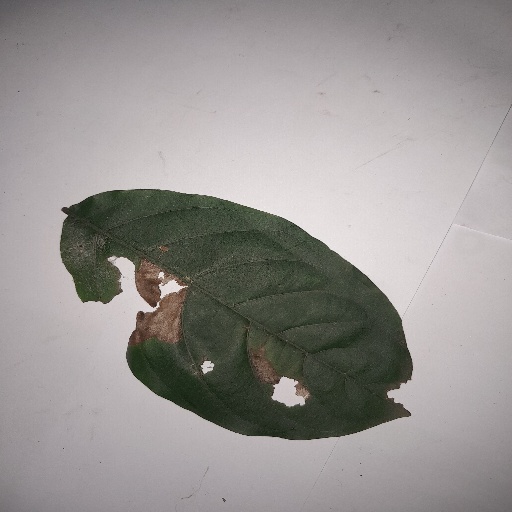
Species: HariTaki
Leaf condition: Bacterial Spot